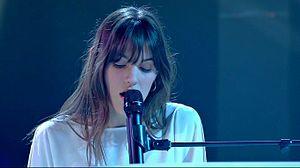
Charlotte Cardin performant un medley de ses chansons lors de la finale de La Voix Junior au Québec en 2016
Charlotte Cardin, née le 9 novembre 1994 à Montréal au Canada, est une auteure-compositrice-interprète canadienne.